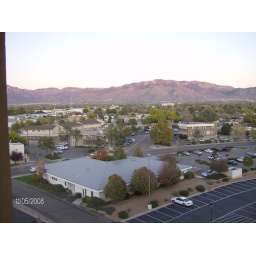
Now a little darker (see the headlinghts on the car in the middle of the picture) and the mountains a litle brighter.